Great Basin Desert

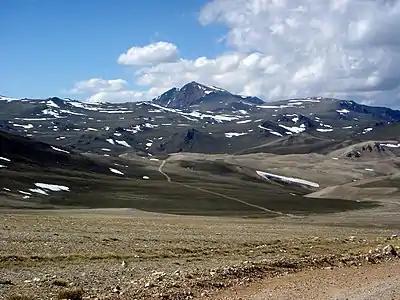
Alpine tundra at White Mountain in California

Some mountain ranges in the Great Basin desert are high enough to have an alpine community; a community of low growing plants above the treeline. Treeline is generally found above in the Great Basin desert, moving downslope with higher latitudes. The plants that grow above treeline are separated from other such areas by miles of foothills and valleys. This "island" phenomenon produces many endemic species - species that have evolved while isolated on a particular mountain peak or range and are found only in that one place. Grasses, sedges, low perennial herbs, and wildflowers grow above treeline.